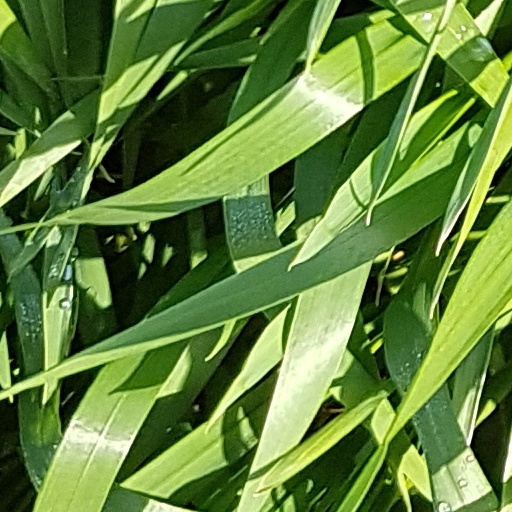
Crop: wheat